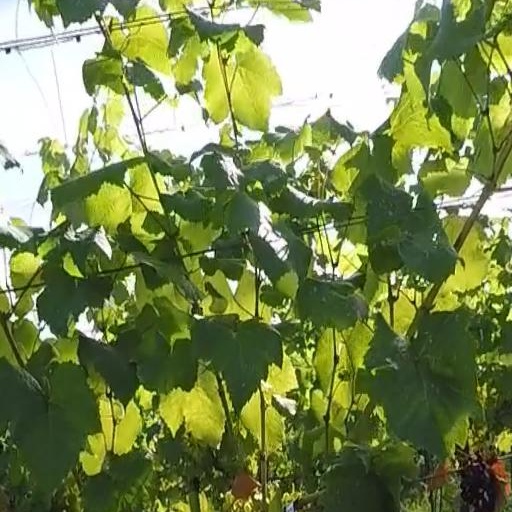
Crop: grape